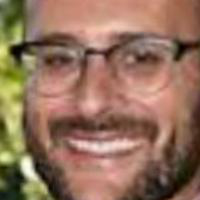
Age group: age 31-40